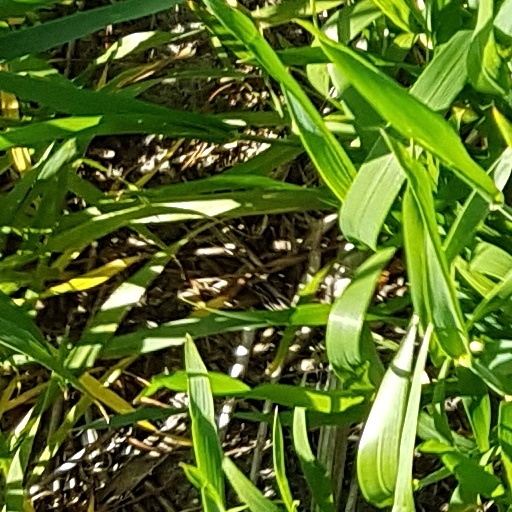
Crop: wheat